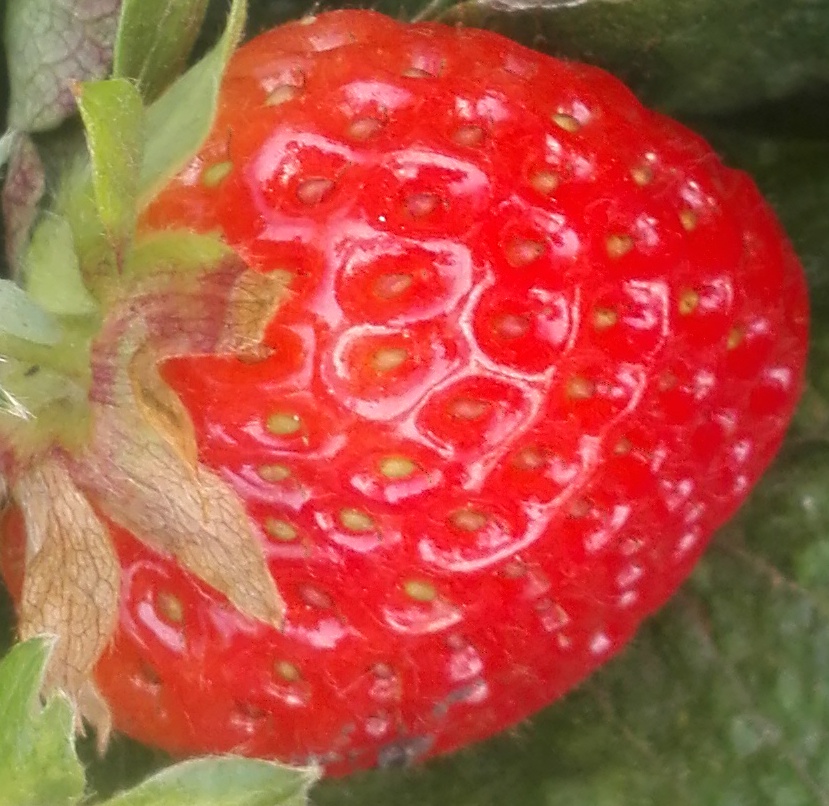
Label: Strawberry